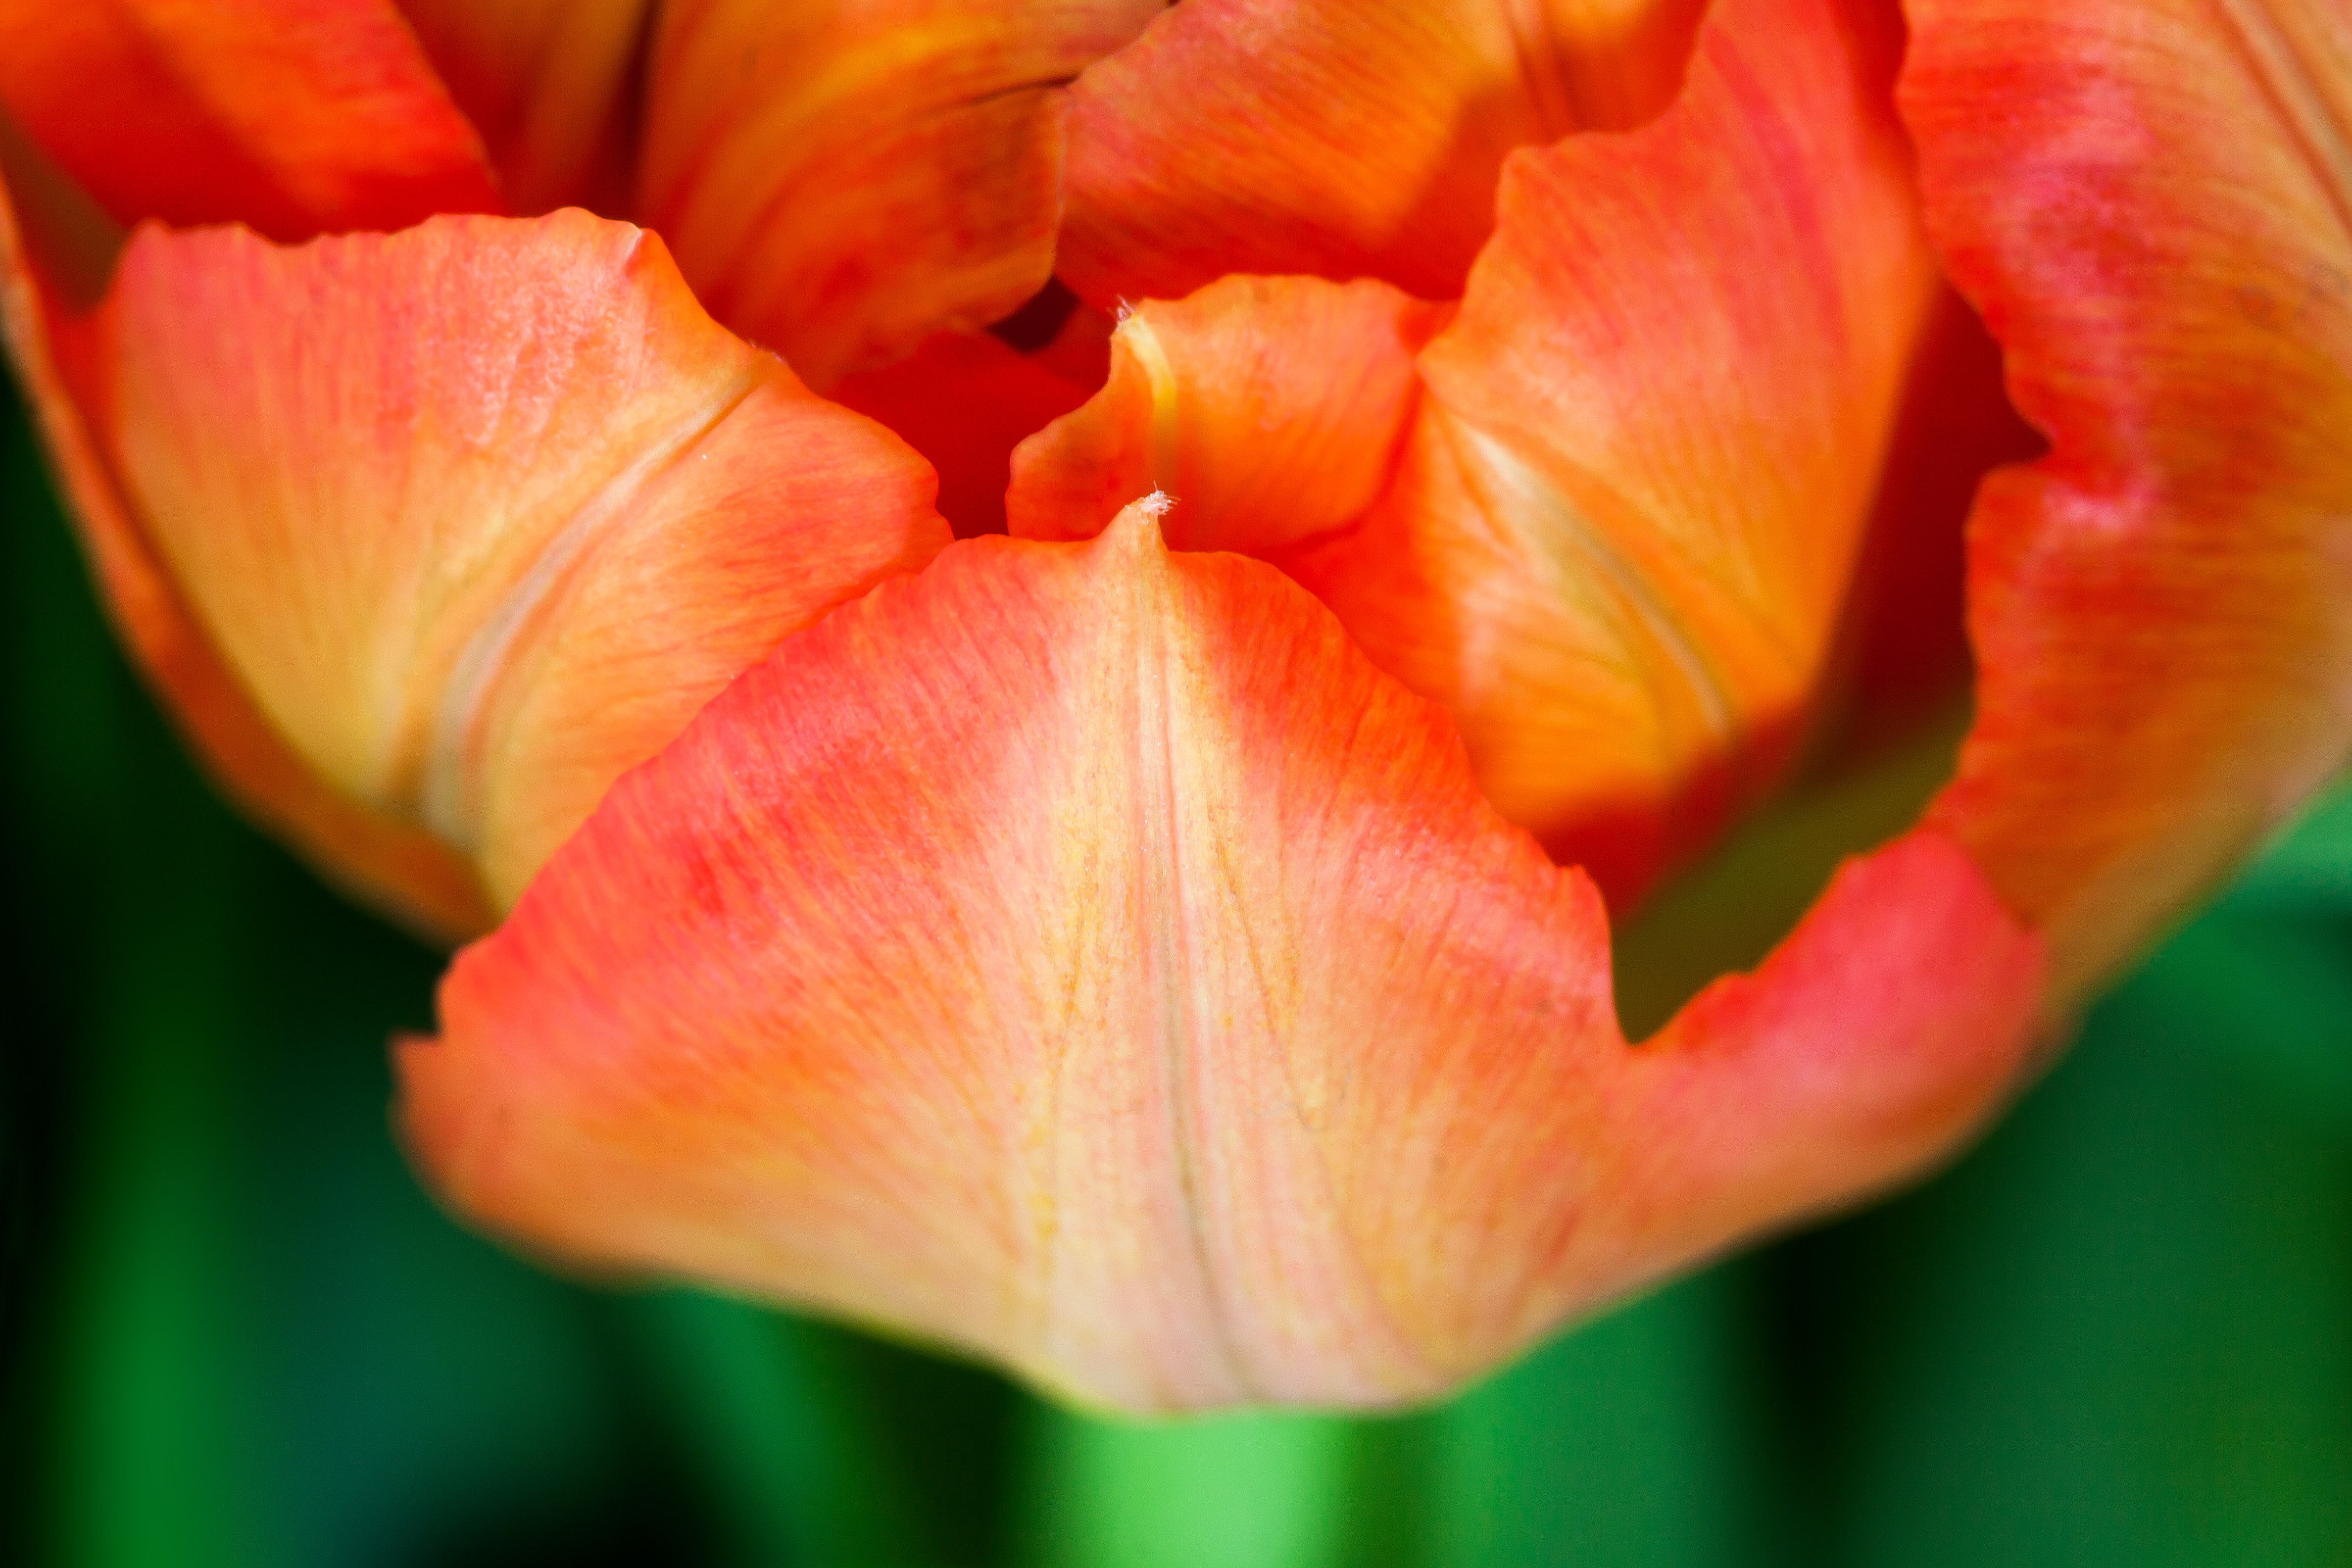
nature, blossom, plant, photography, flower, petal, bloom, tulip, orange, spring, green, red, macro, yellow, flora, close up, lily, macro photography, spring awakening, fr hlingsanfang, flowering plant, schnittblume, lily family, flower bracts, plant stem, land plant